History of the Argentina national football team

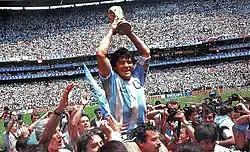
Diego Maradona raising the FIFA World Cup trophy at the Estadio Azteca in Mexico City.

In the semi-finals, Argentina defeated Belgium 2–0 at the Estadio Azteca to advance to the final against West Germany. Argentina won a game played at the Azteca in which the squad won its second World Cup title. José Luis Brown opened the scoring for Argentina, then the team increased the lead with a goal by Jorge Valdano. Germany started a comeback with goals from Karl-Heinz Rummenigge and Rudi Völler, which evened the game at 2–2. Jorge Burruchaga scored the winning goal in the 83rd minute, giving Argentina a 3–2 victory over Germany.